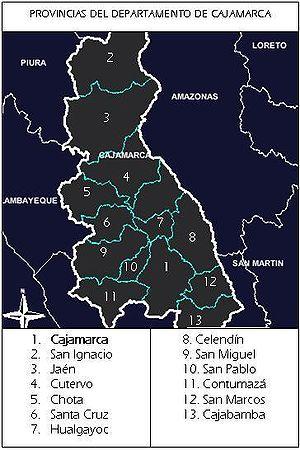
Le département de Cajamarca est l'une des 24 régions du Pérou. Elle est divisée en 13 provinces et 128 districts. Sa capitale est la ville de Cajamarca.